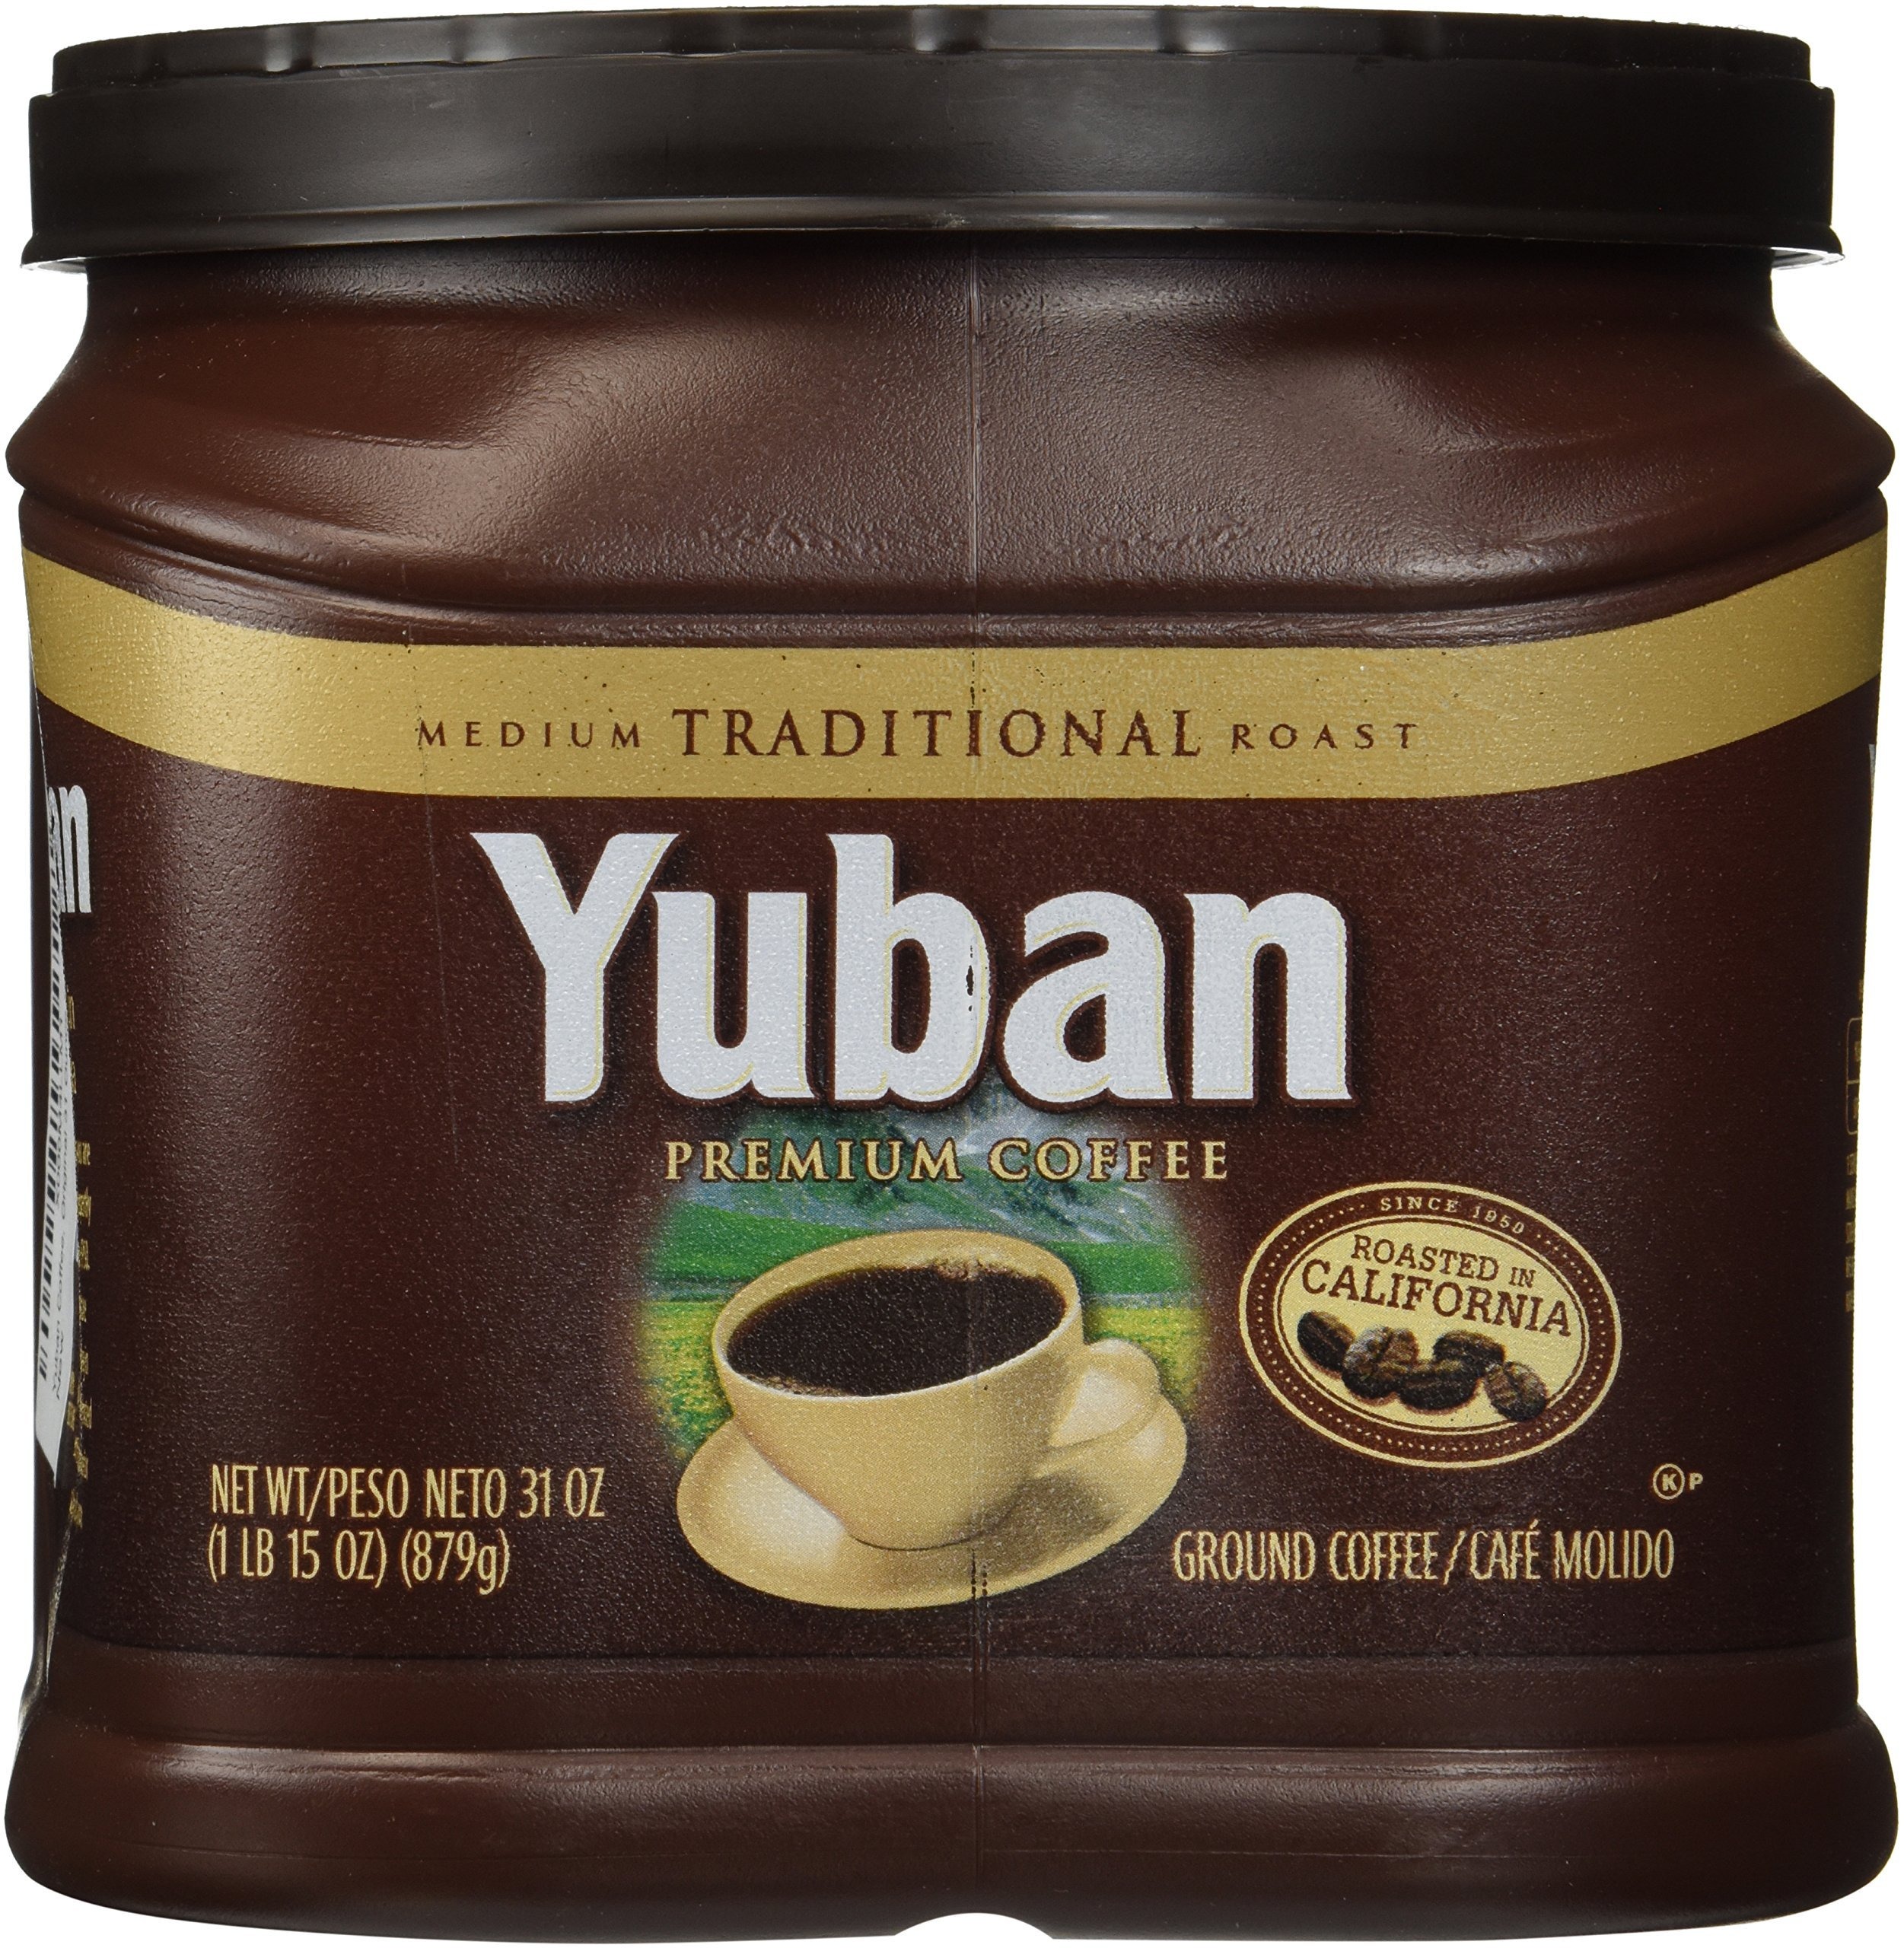
Item Name: Yuban Coffee, Original 31 Ounce
Bullet Point 1: Contains 100% Arabica beans.
Bullet Point 2: Rich, full-bodied flavor.
Bullet Point 3: Rainforest Alliance certified for environmental protection and sustainable development.
Value: 31.0
Unit: Ounce

Price: 11.49